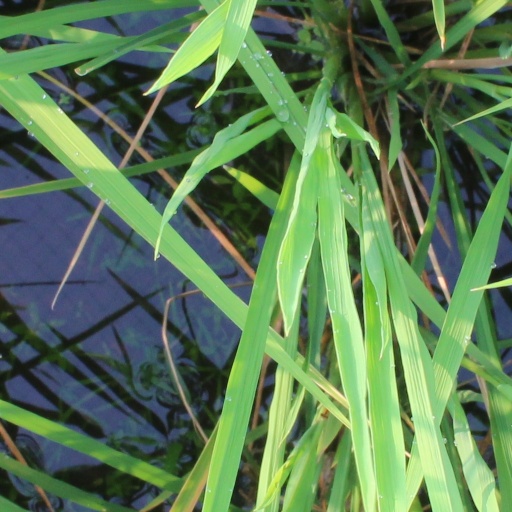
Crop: rice